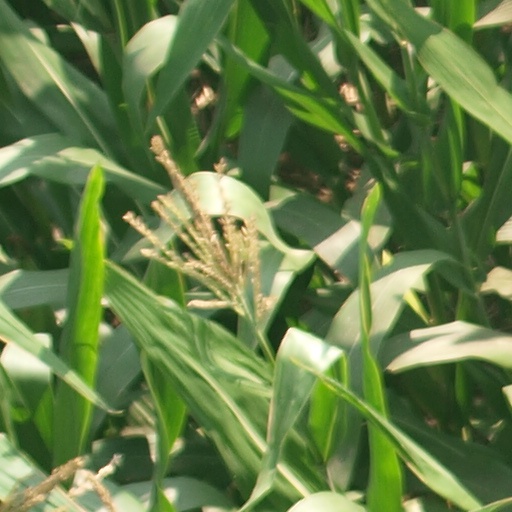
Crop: maize; corn